Orlando Cabrera

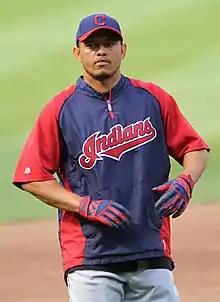
Cabrera with the Cleveland Indians in 2011

Orlando Luis Cabrera Ramírez (born November 2, 1974), nicknamed "O-Cab" and "the OC", is a Colombian-American former baseball infielder.